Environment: real
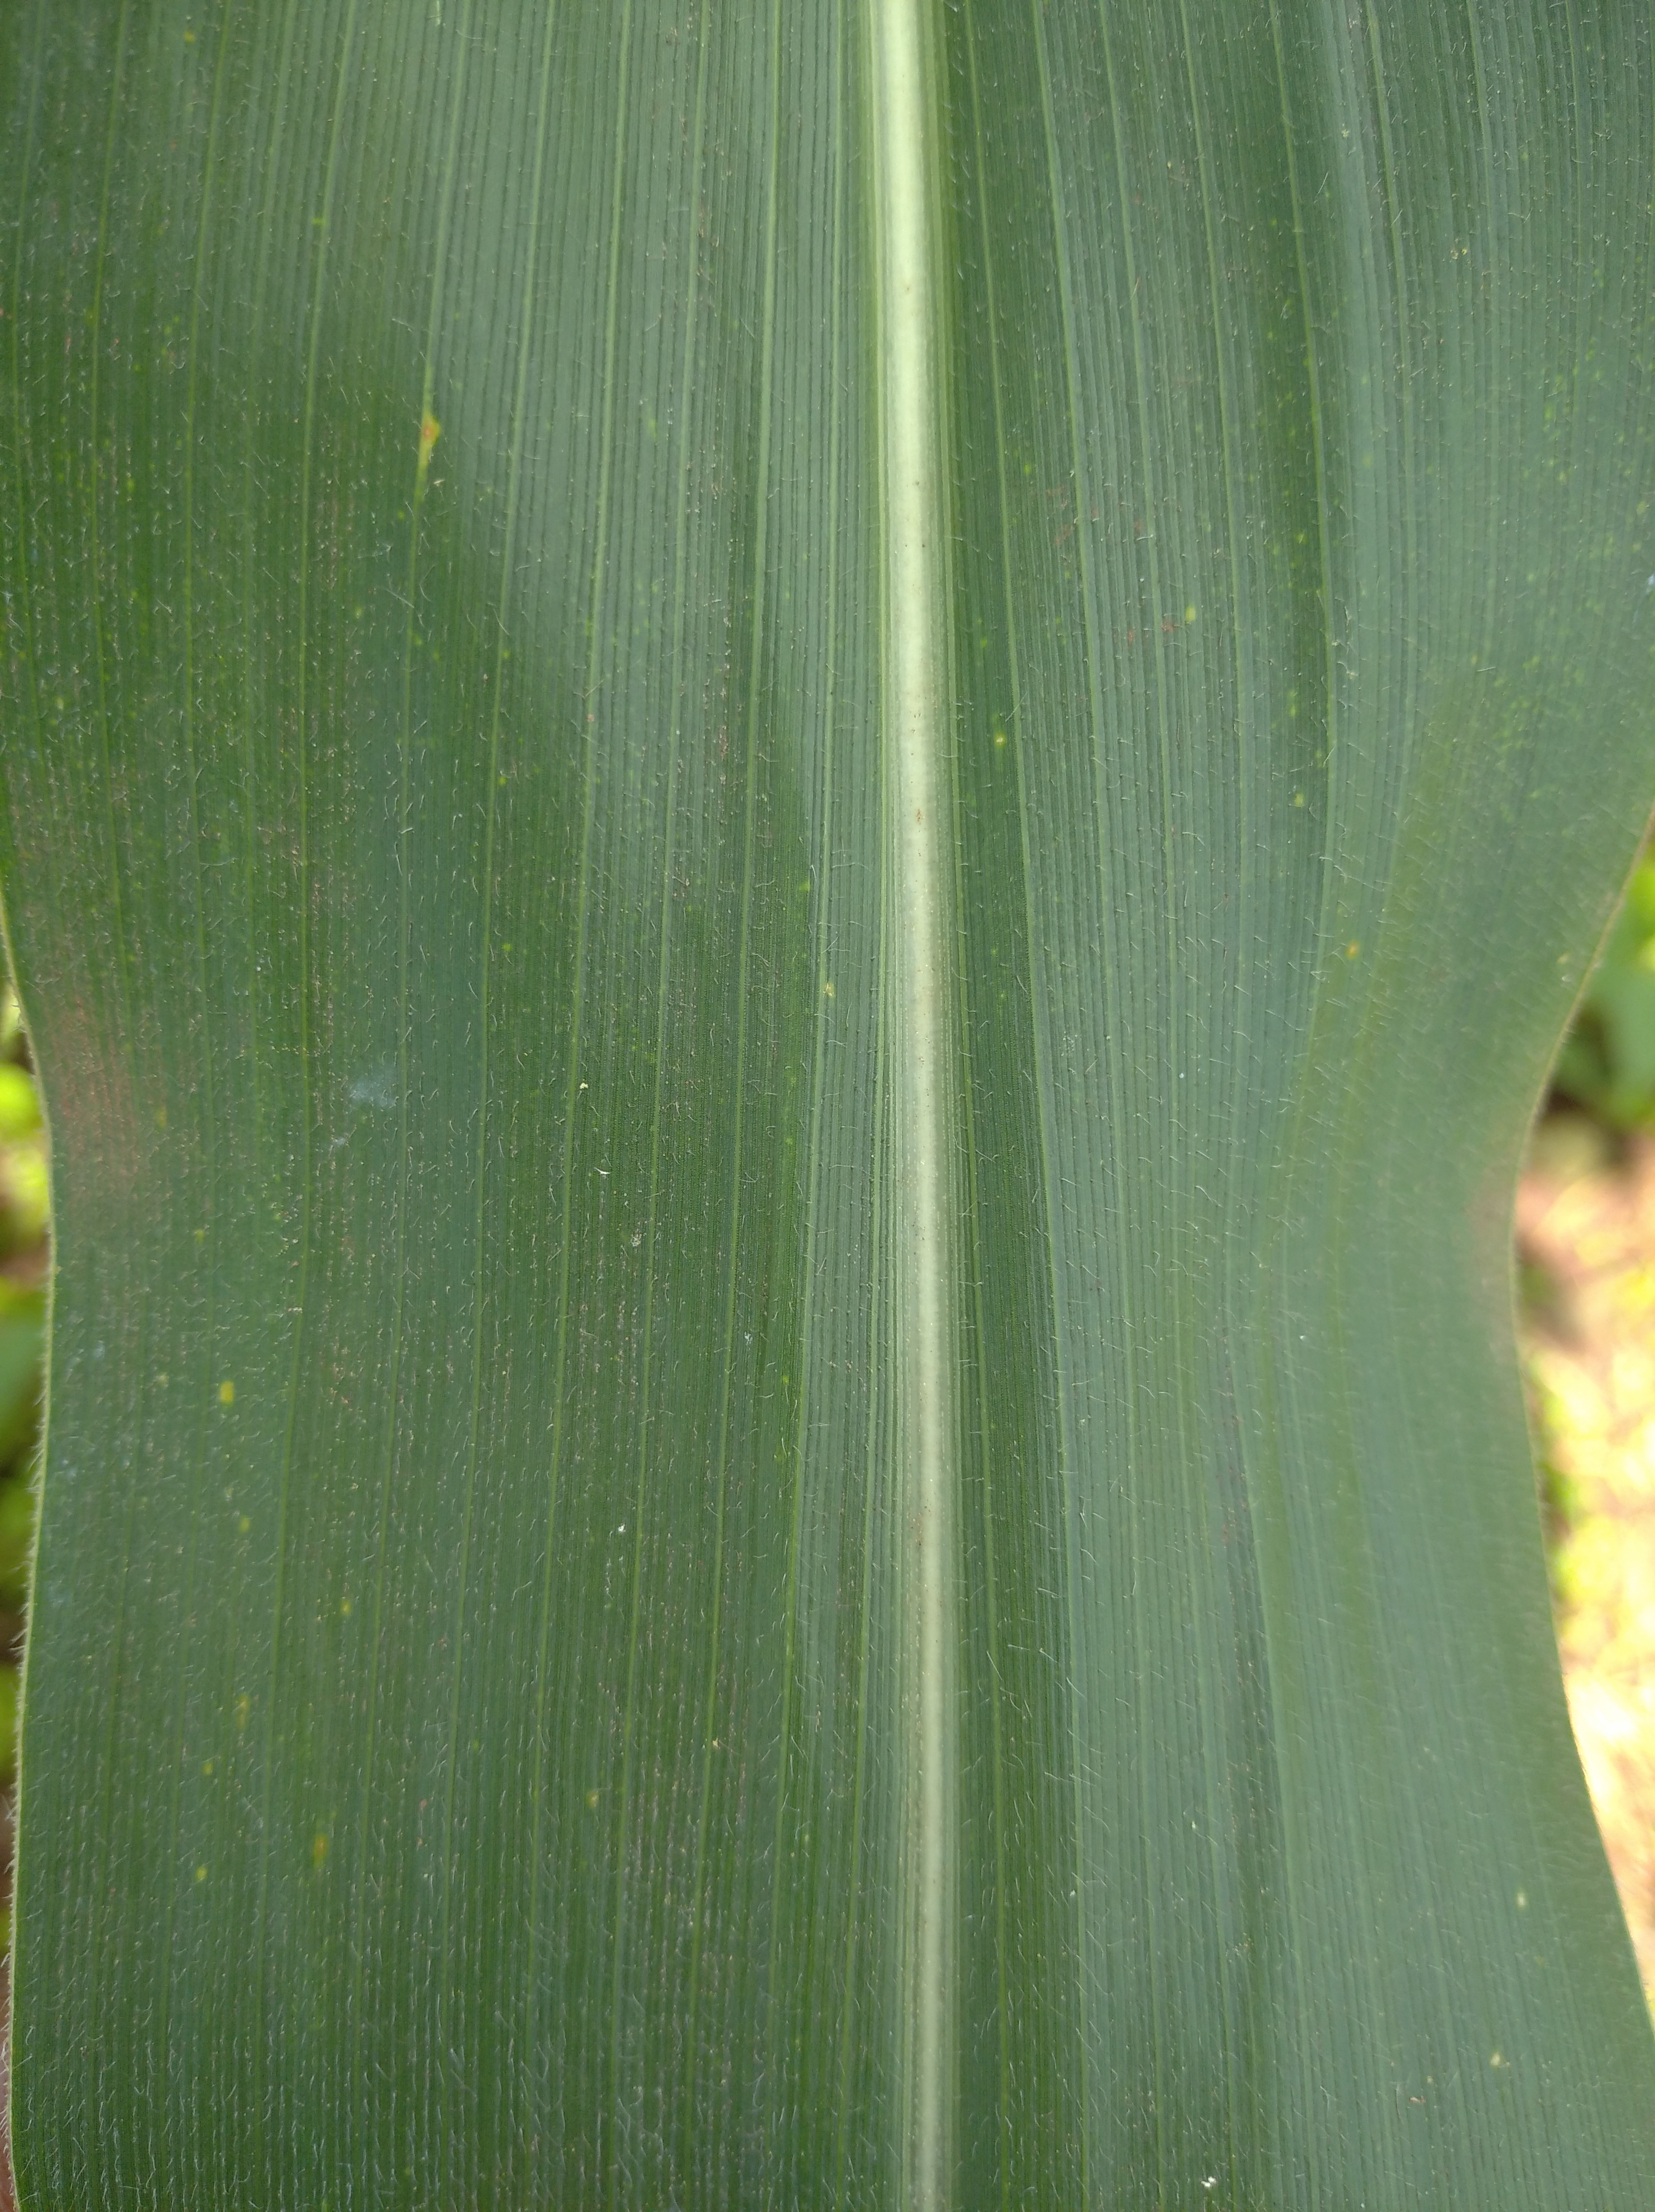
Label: healthy